Virome

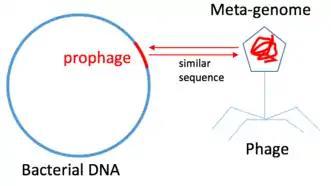
We can determine the metagenome host from prophage identity sequence.

Viruses are the most abundant biological entities on Earth, but challenges in detecting, isolating, and classifying unknown viruses have prevented exhaustive surveys of the global virome. Over 5 Tb of metagenomic sequence data were used from 3,042 geographically diverse samples to assess the global distribution, phylogenetic diversity, and host specificity of viruses.